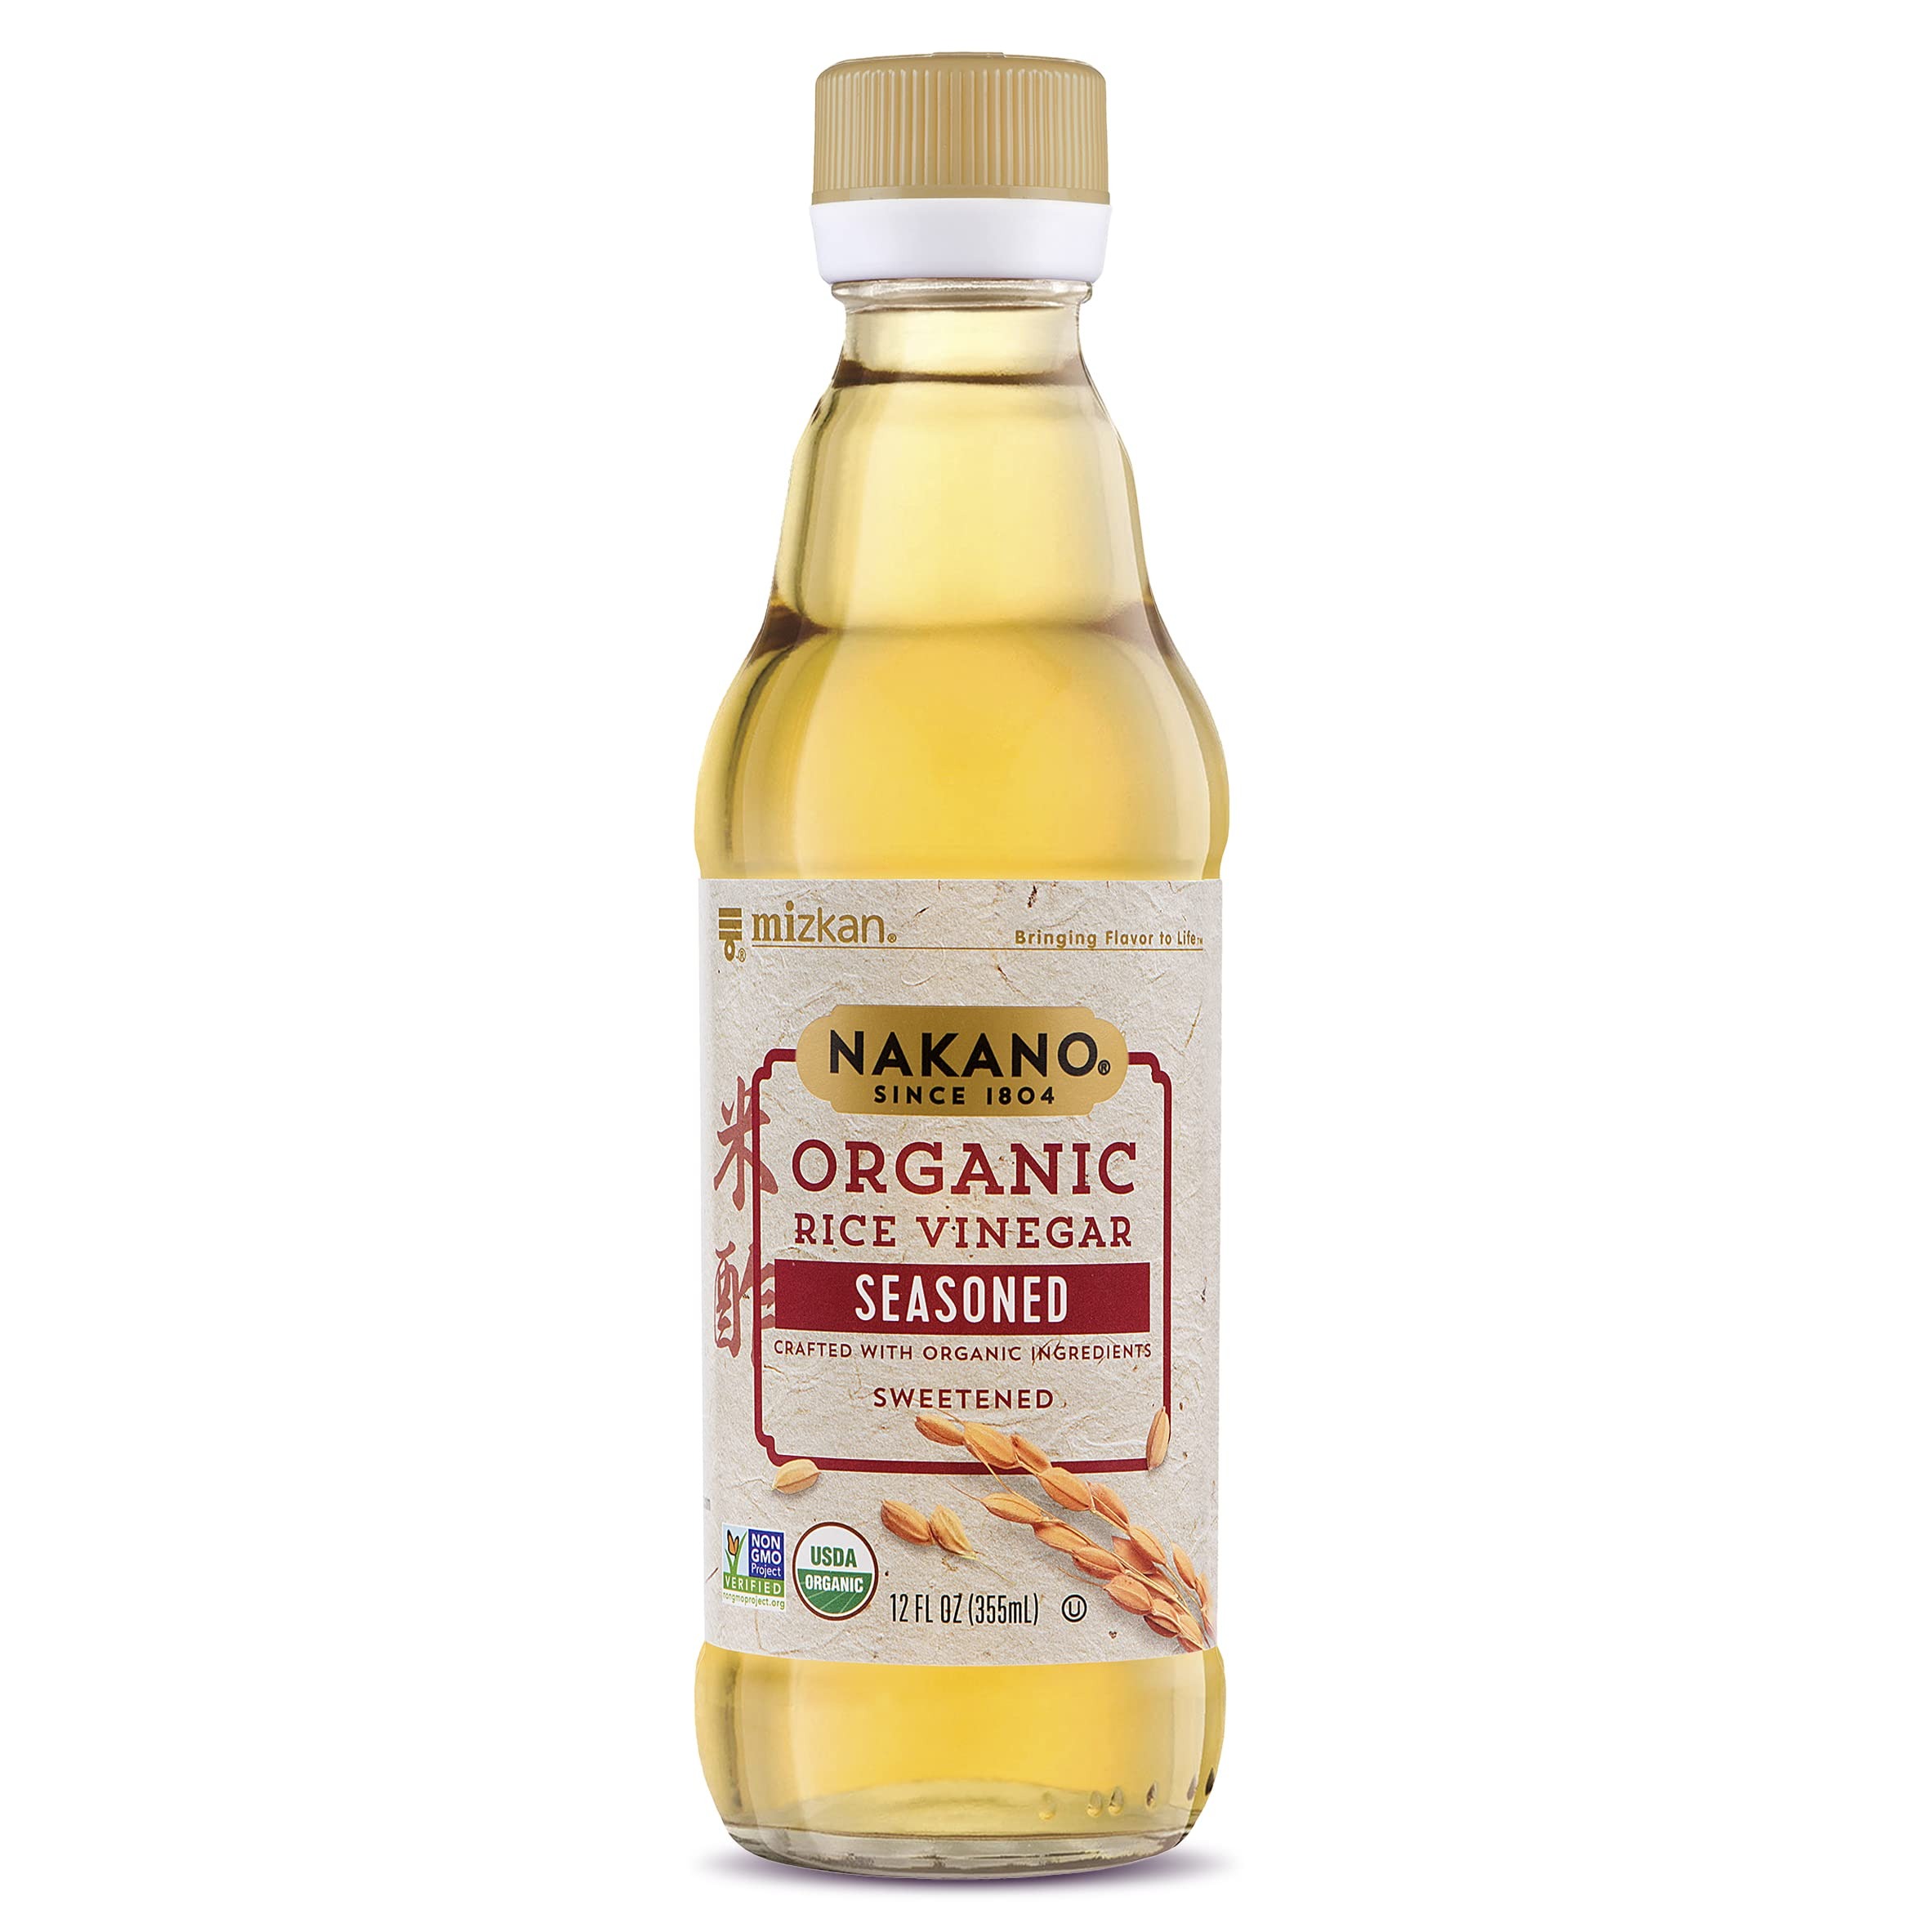
Item Name: Nakano Organic Seasoned Rice Vinegar, Organic Vinegar for Stir Fry Sauce, Salad Vinaigrette and Marinade, Cooking Vinegar to Use in Recipes, 12 FL OZ
Bullet Point 1: One 12 FL OZ bottle of Nakano Organic Seasoned Rice Vinegar
Bullet Point 2: Cook like a professional at home - Enjoy this Nakano rice vinegar in your favorite vinegar sauce, stir fry sauce, marinade or sesame dressing recipes or in a variety or in a variety of side dishes and entrees
Bullet Point 3: Authentic flavor since 1804 - Taste the quality that comes with two centuries of experience
Bullet Point 4: Traditional cooking vinegar - This organic rice vinegar is brewed from rice for a clean, smooth taste, and it is made with selected seasonings and non GMO and USDA certified organic ingredients
Bullet Point 5: Brightens and enhances flavors - Seasoned rice vinegar has a mild flavor, making it an excellent cooking vinegar and versatile ingredient in dishes like street tacos, roasted salmon, quick pickled veggies, a marinade and much more
Value: 12.0
Unit: Ounce

Price: 18.5